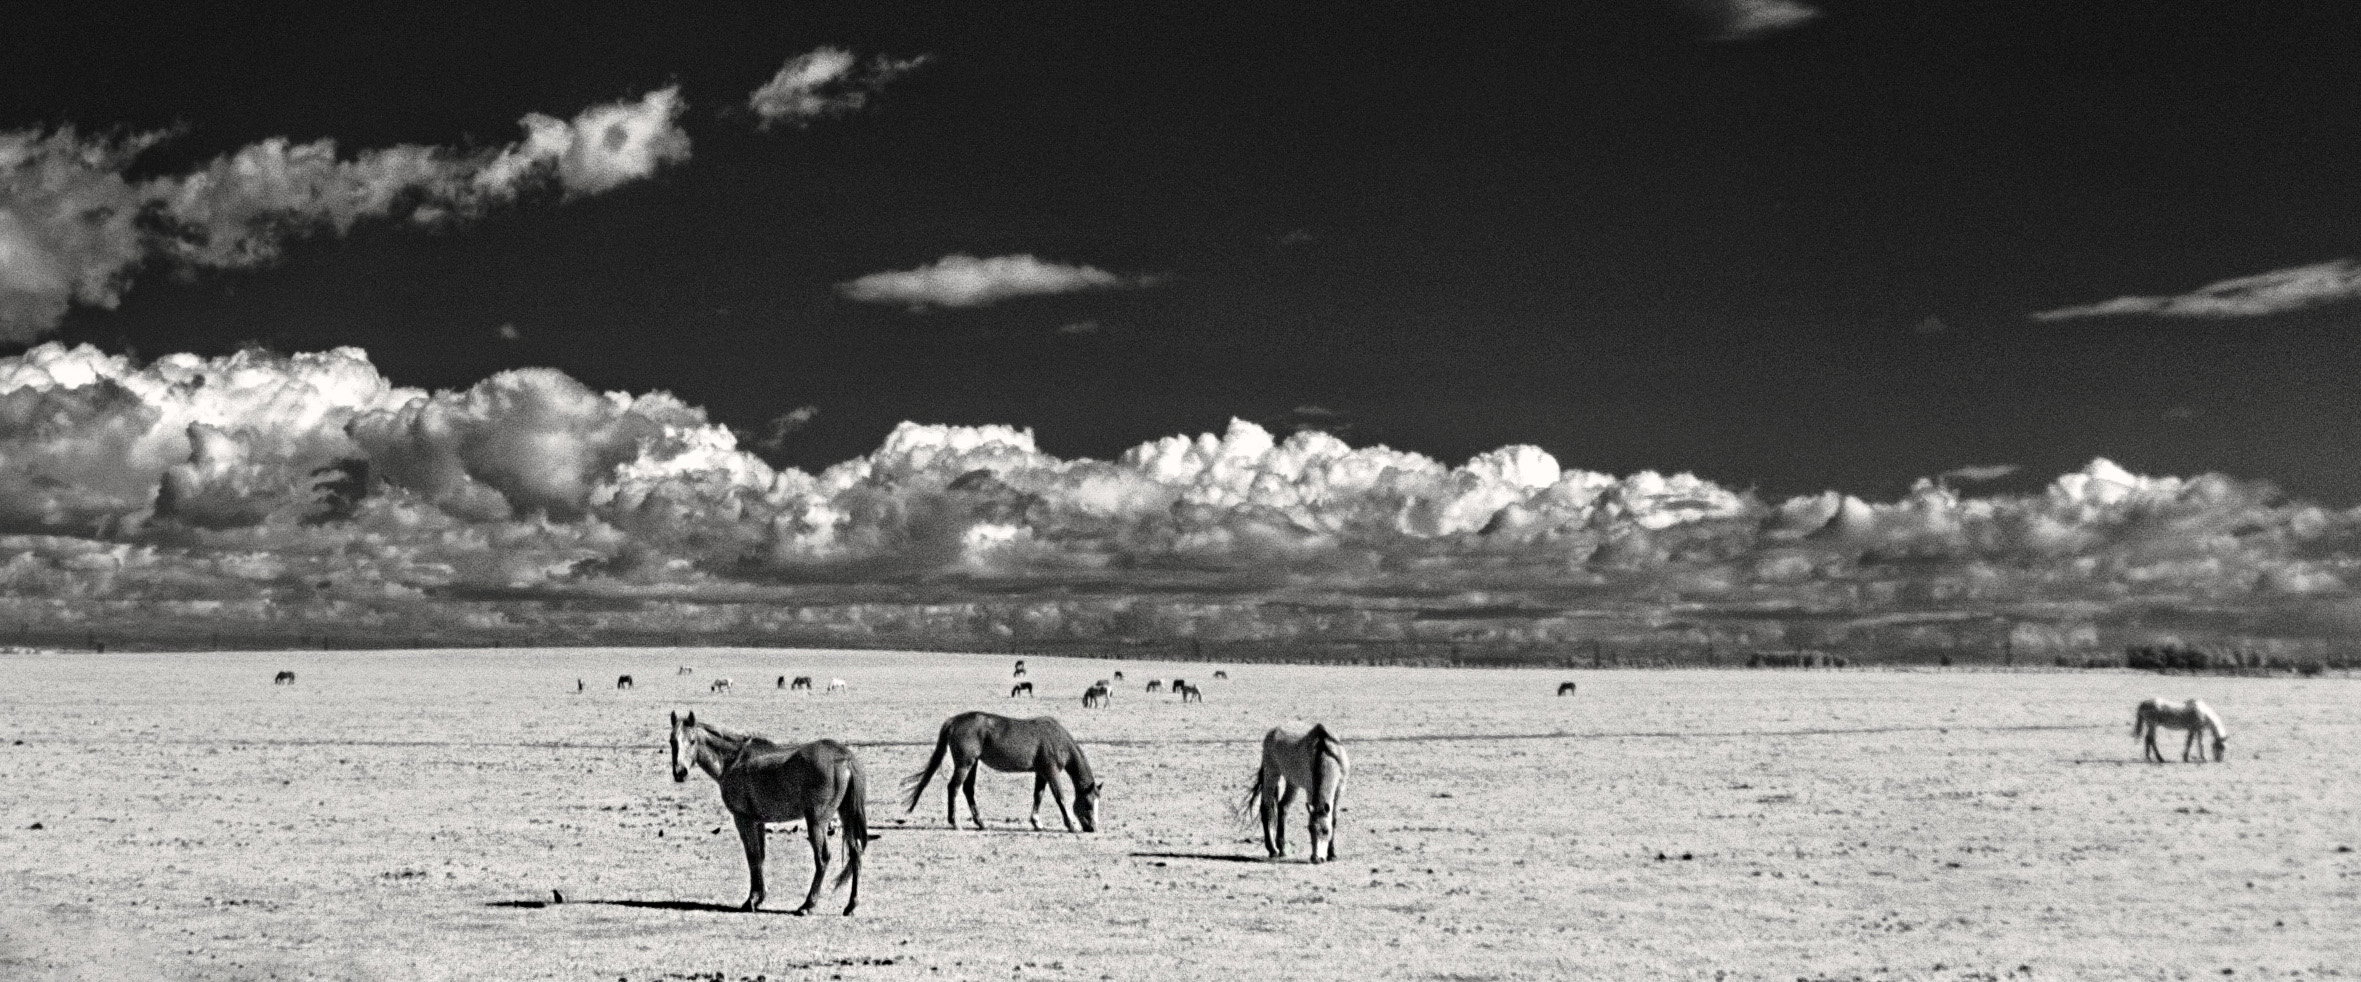
black and white, horse, monochrome, graze, clouds, solano, infrared, monochrome photography